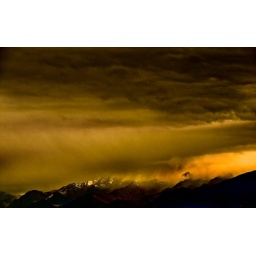
A spring storm over mountains near home